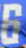
Number: 6